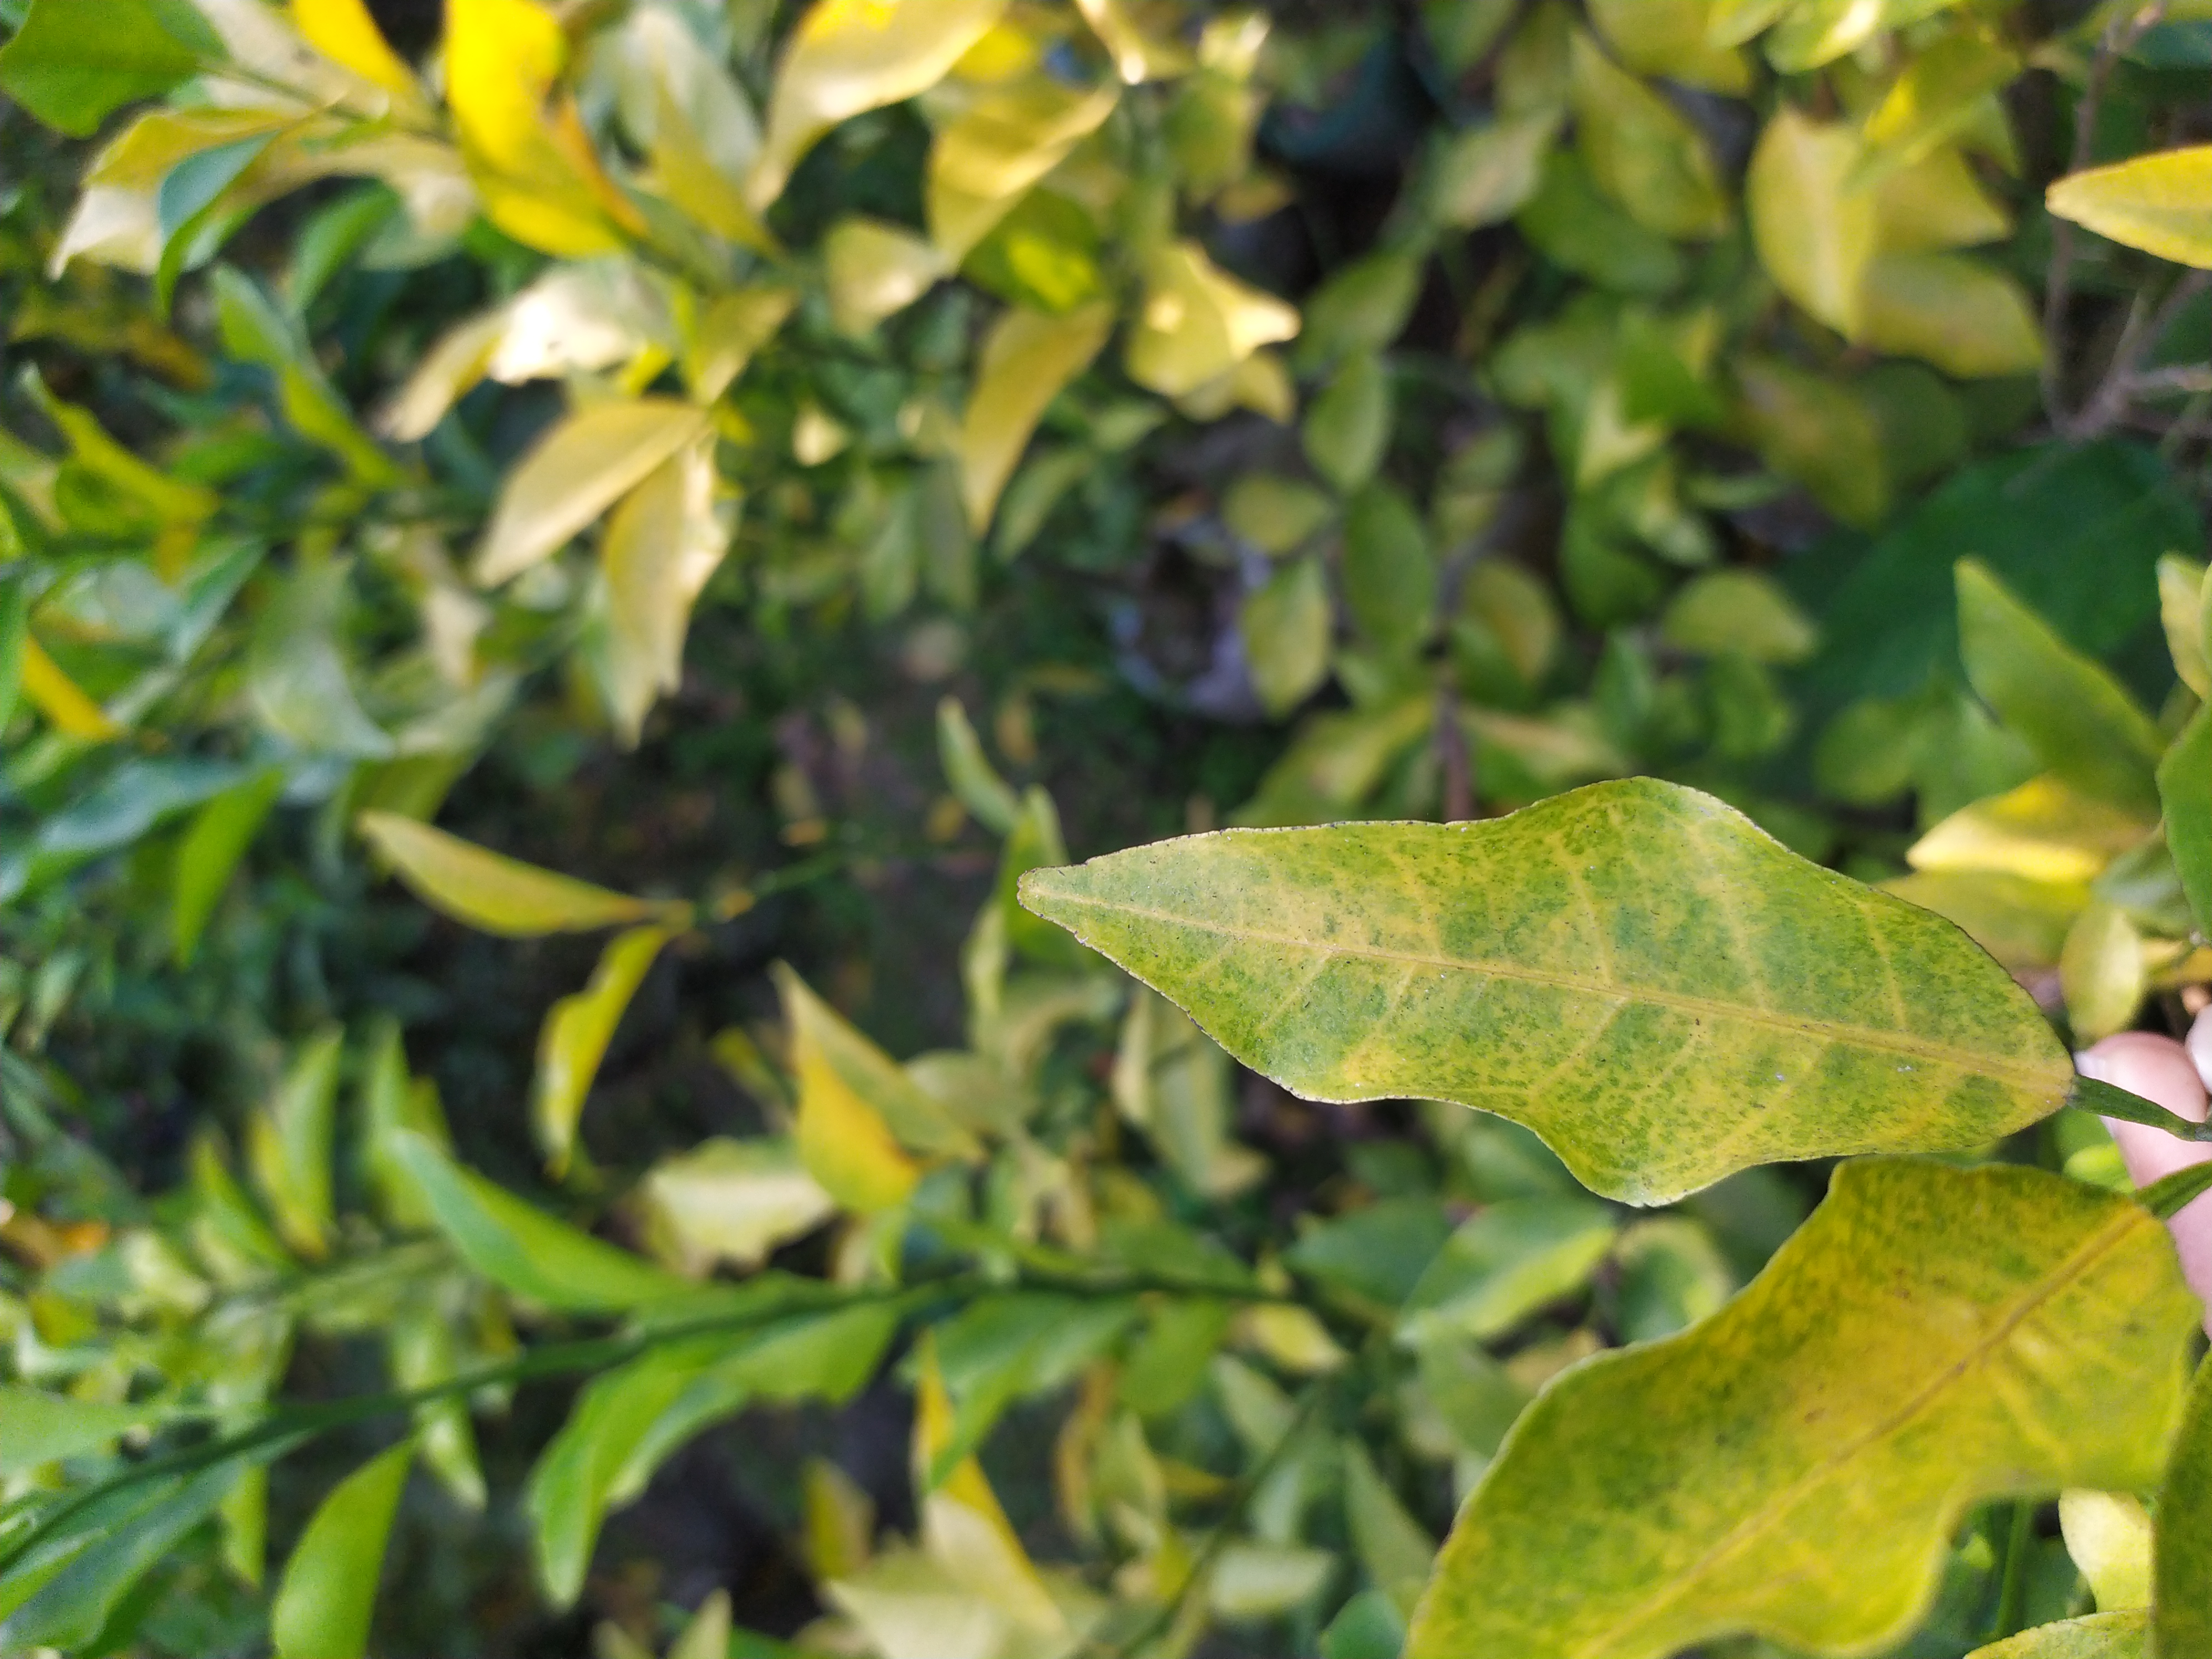
Mandarin leaf variety: Darjeling